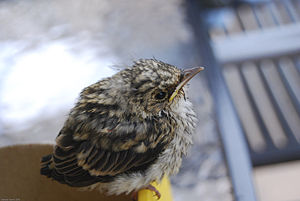
Sanglærke / Galleri
Sanglærken er en spurvefugl på cirka 18 centimeter, der forekommer spontant i Europa, Nordafrika og dele af Asien og desuden er introduceret til andre verdensdele. Lærken er en af Danmarks almindeligste fugle, hvor den som oprindelig græssteppefugl har formået at tilpasse sig det åbne kulturlandskab.